Mauritius Police Long Service and Good Conduct Medal

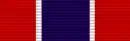
Mauritius Police Medal for Meritorious Service

A Police Good Conduct Medal, locally authorised and produced, was awarded from 1872 by the governor of the British colony of Mauritius, until it was superseded by the Colonial Police Long Service Medal in 1934. It was awarded to members of the colony's police force in either bronze or silver, depending on length of service. The medal is oval, with the obverse depicting two crossed tipstaffs surmounted by a Victorian crown, with a scroll below bearing the motto (peace with us). The whole is surrounded by a narrow border bearing the inscription at the top, and below. The reverse shows a palm wreath surrounding the inscription